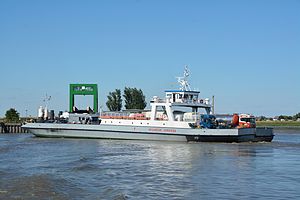
Glückstadt / Transport
Elbfærge mellem Glückstadt og Wischhafen
Glückstadt er en by i det nordlige Tyskland, beliggende ved den nedre del af floden Elben i Holsten.